Moon Tae-jong

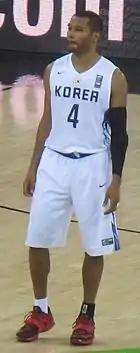
Moon playing with Korea at the 2014 World Cup

Moon Tae-jong (or Cameron Jarod Stevenson; born December 1, 1975) is a South Korean former professional basketball player at the small forward position. He is 1.99 m in height. Moon played at the 2011 FIBA Asia Championship games, representing South Korea. He was head basketball coach at Seaforth High School in Pittsboro, North Carolina until 2024.